U.D.O.

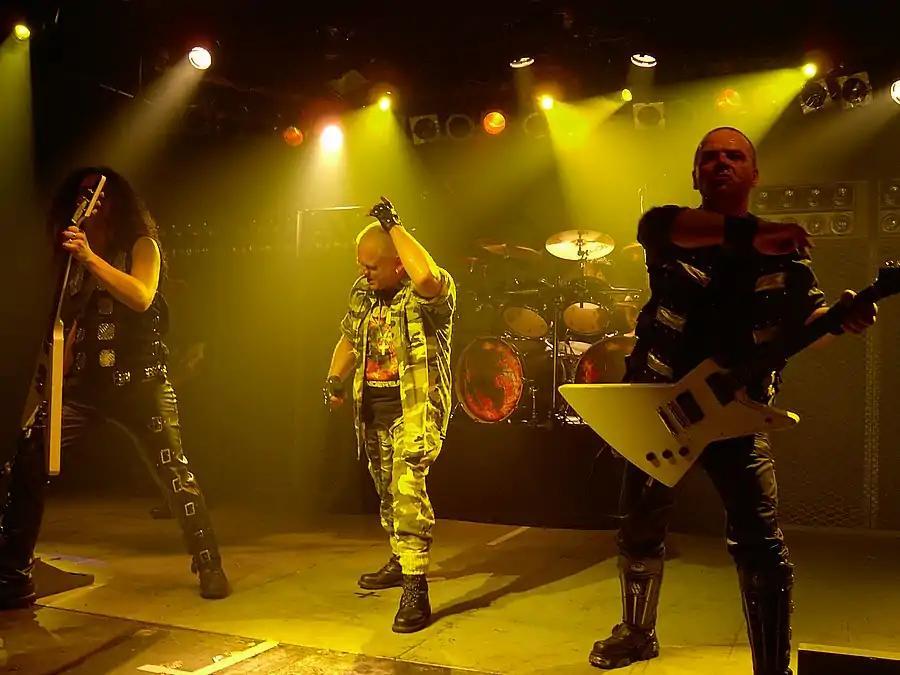
U.D.O. performing in 2004

In 1996, Dirkschneider reactivated U.D.O. with a brand new line-up; former Accept drummer Stefan Kaufmann, now performing as a guitarist, with guitarist Jürgen Graf and bassist Fitty Wienhold from Bullet and returning member Stefan Schwarzmann. The band recorded the Judas Priest song "Metal Gods" for the 1997 compilation album "".